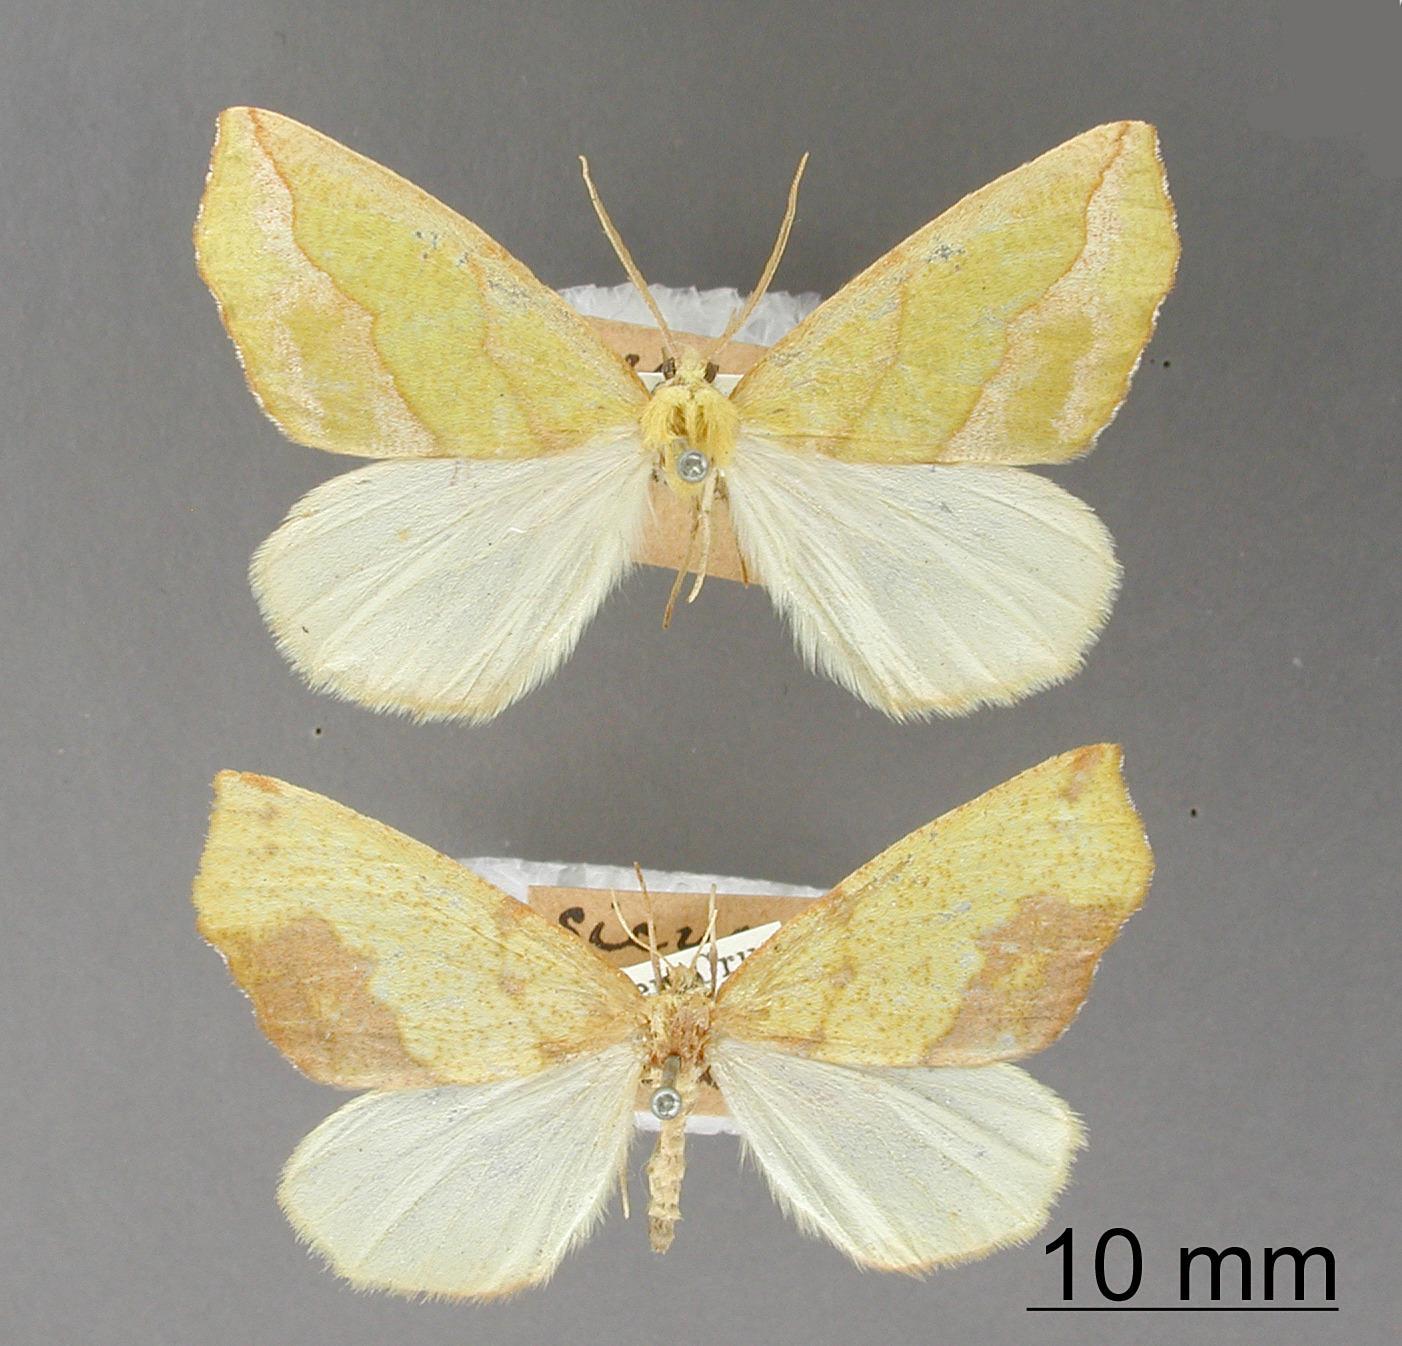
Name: Sicya neda
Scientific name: Sicya neda Druce, 1892
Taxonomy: Animalia, Arthropoda, Insecta, Lepidoptera, Geometridae, Ennominae
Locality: Vera Cruz, Mexico, Mexico